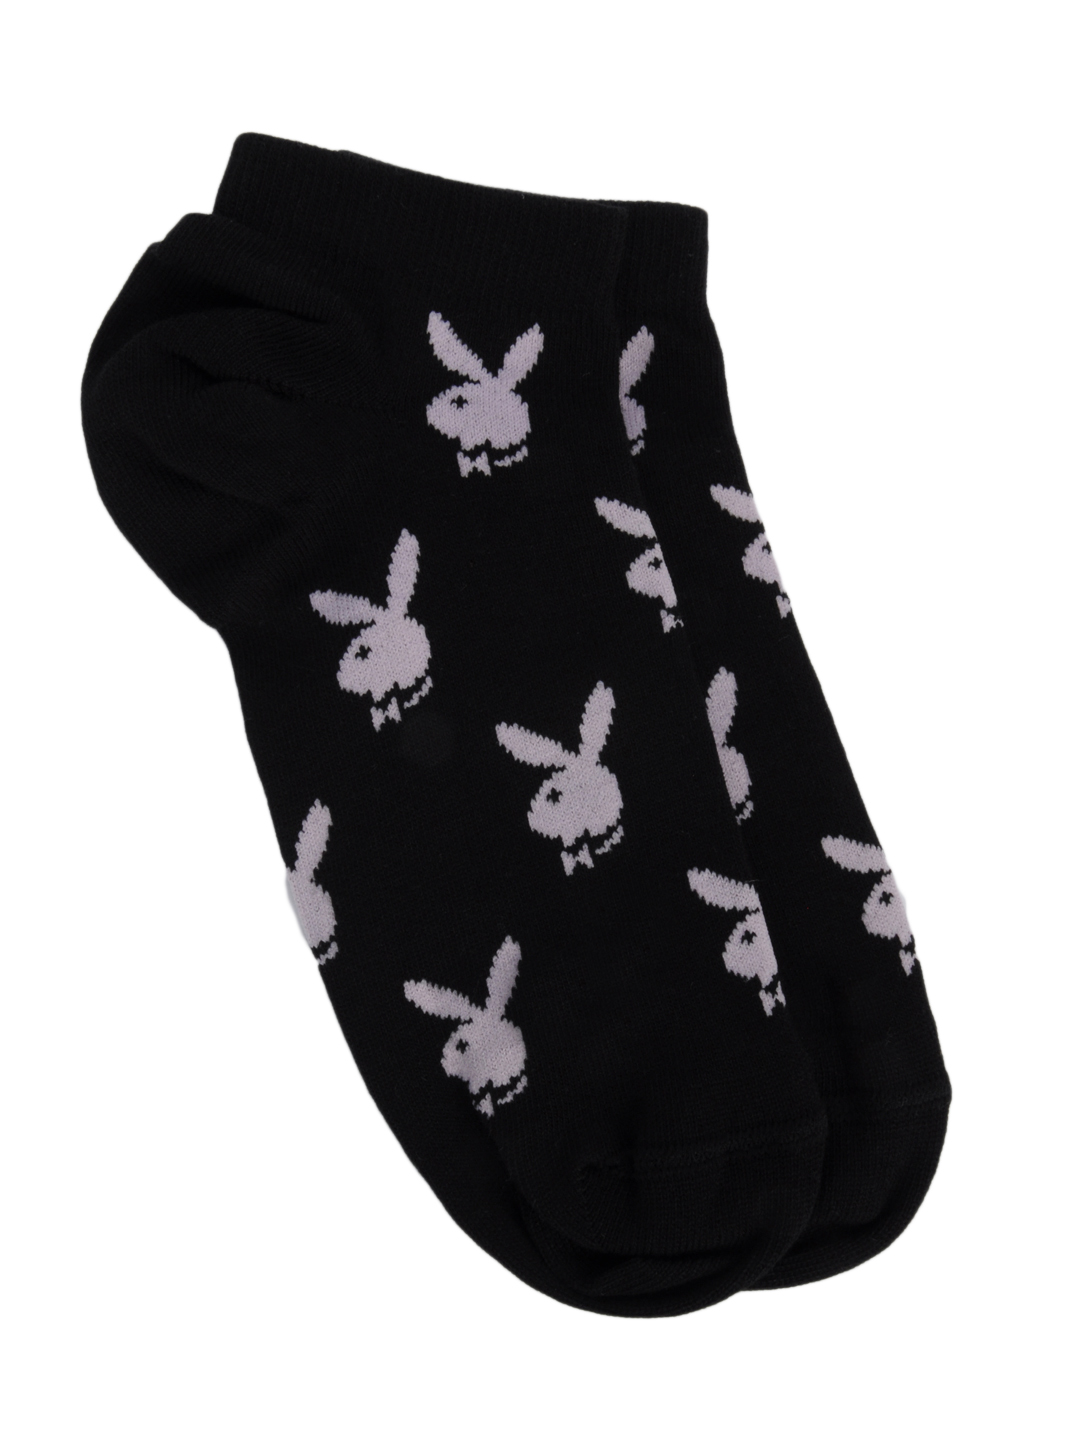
Playboy Women Black Socks
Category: Accessories / Socks / Socks
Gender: Women
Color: Black
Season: Summer 2017
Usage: Casual